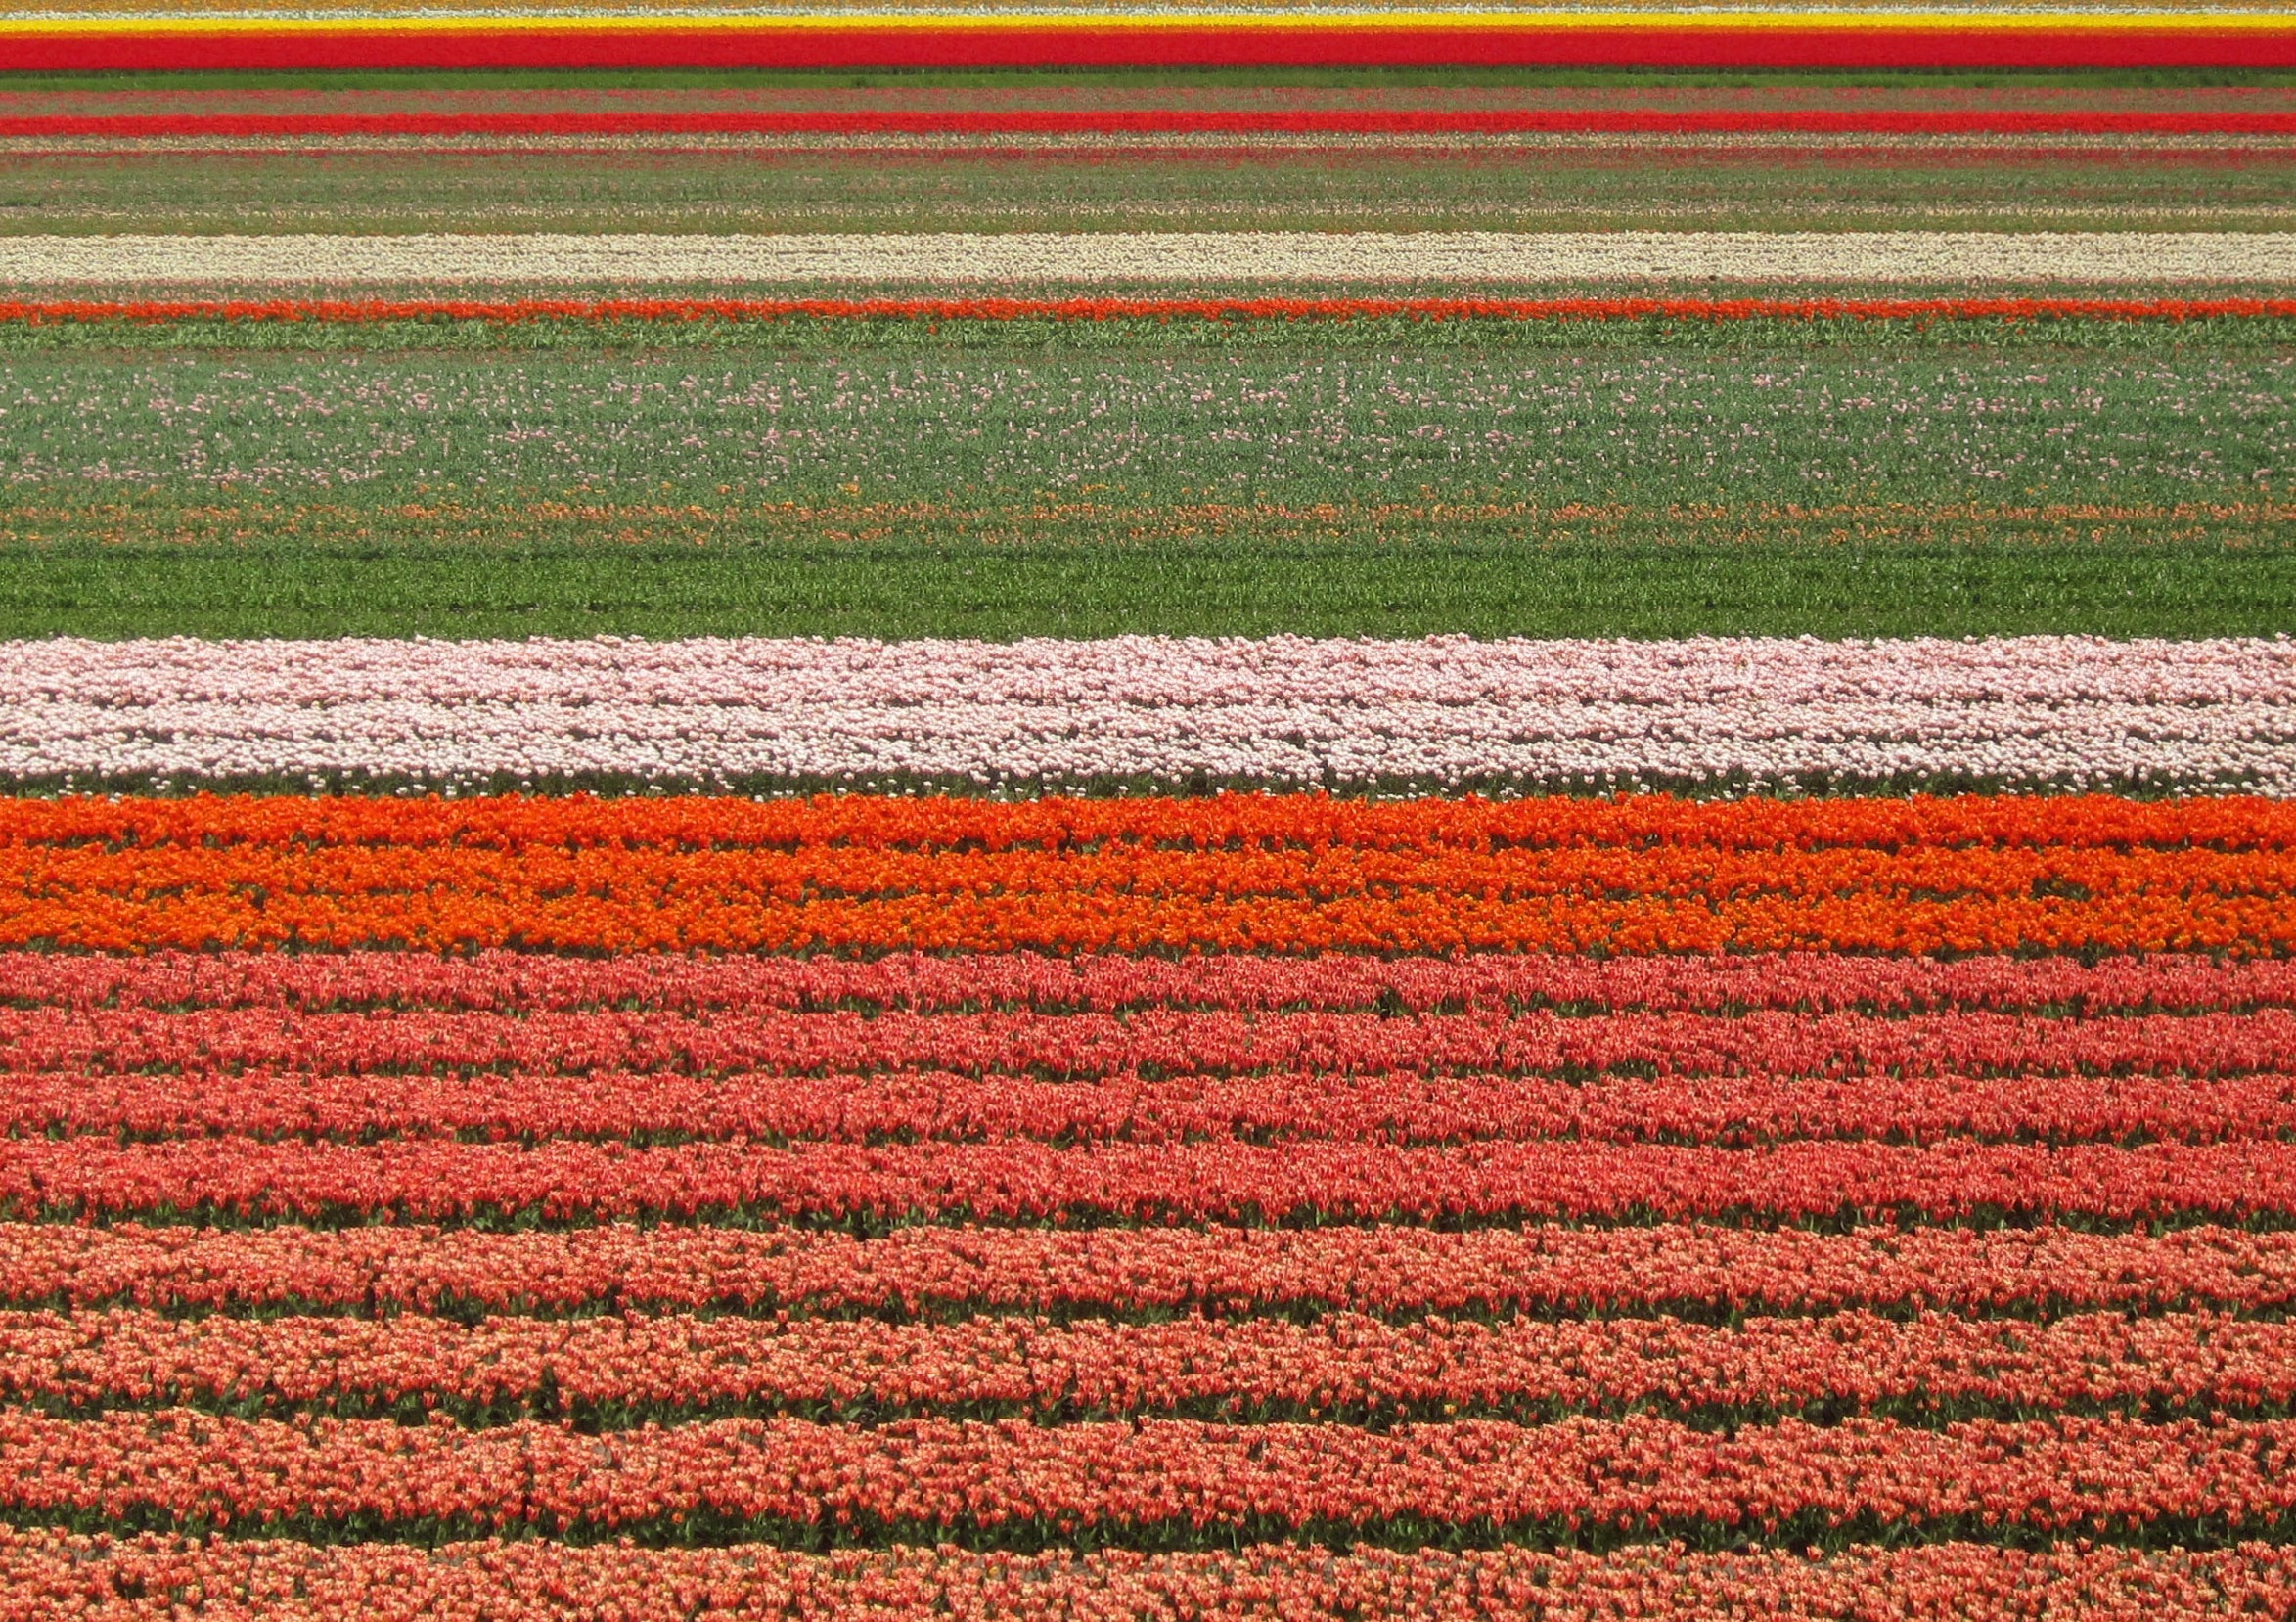
landscape, grass, plant, field, lawn, flower, asphalt, orange, pattern, line, spring, red, soil, agriculture, flowers, background image, fields, colors, beauty, beautiful, carpet, tulips, flooring, flowering plant, grass family, land plant